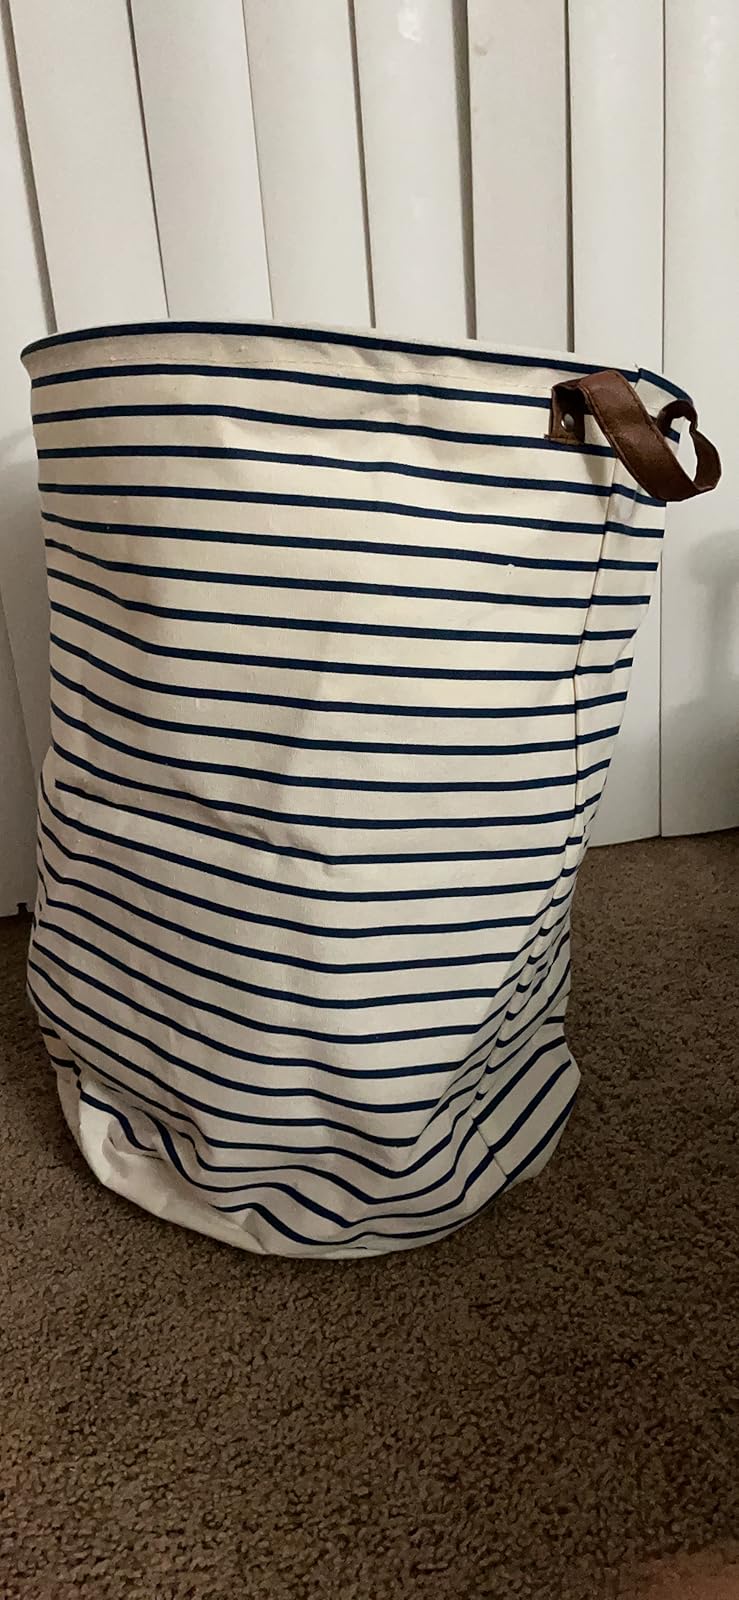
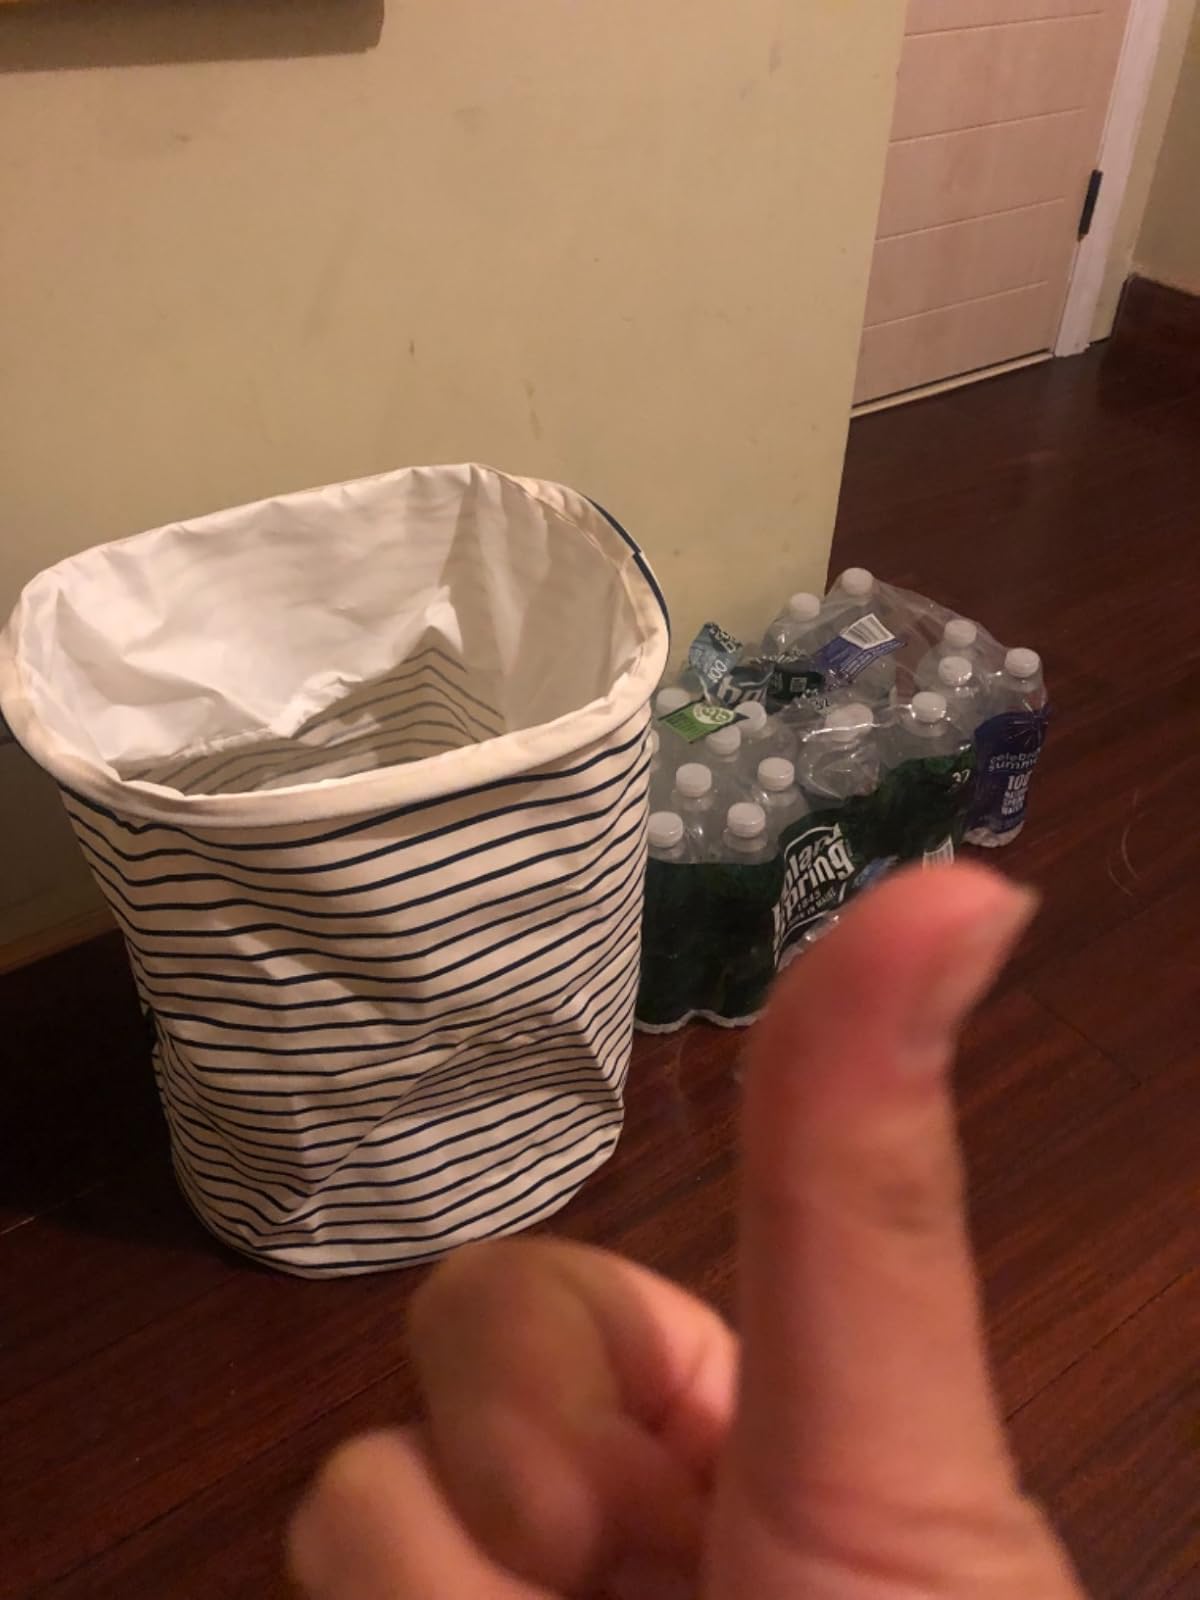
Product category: items_hamper
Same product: yes